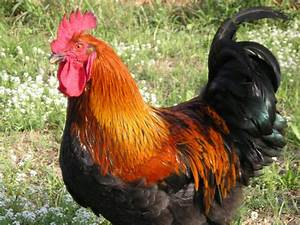
Label: chicken